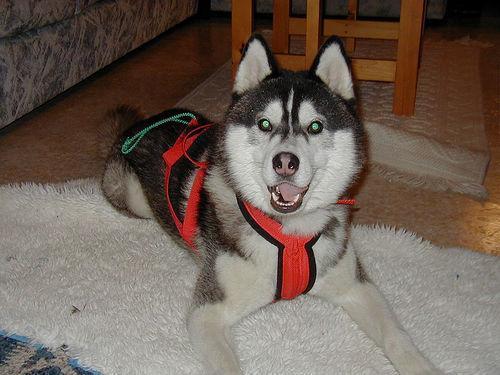
Siberian_husky